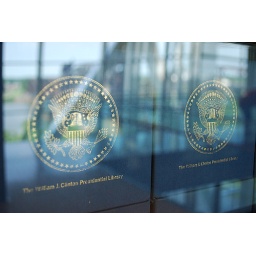
Loved how you could see the bridge in the glass reflection here